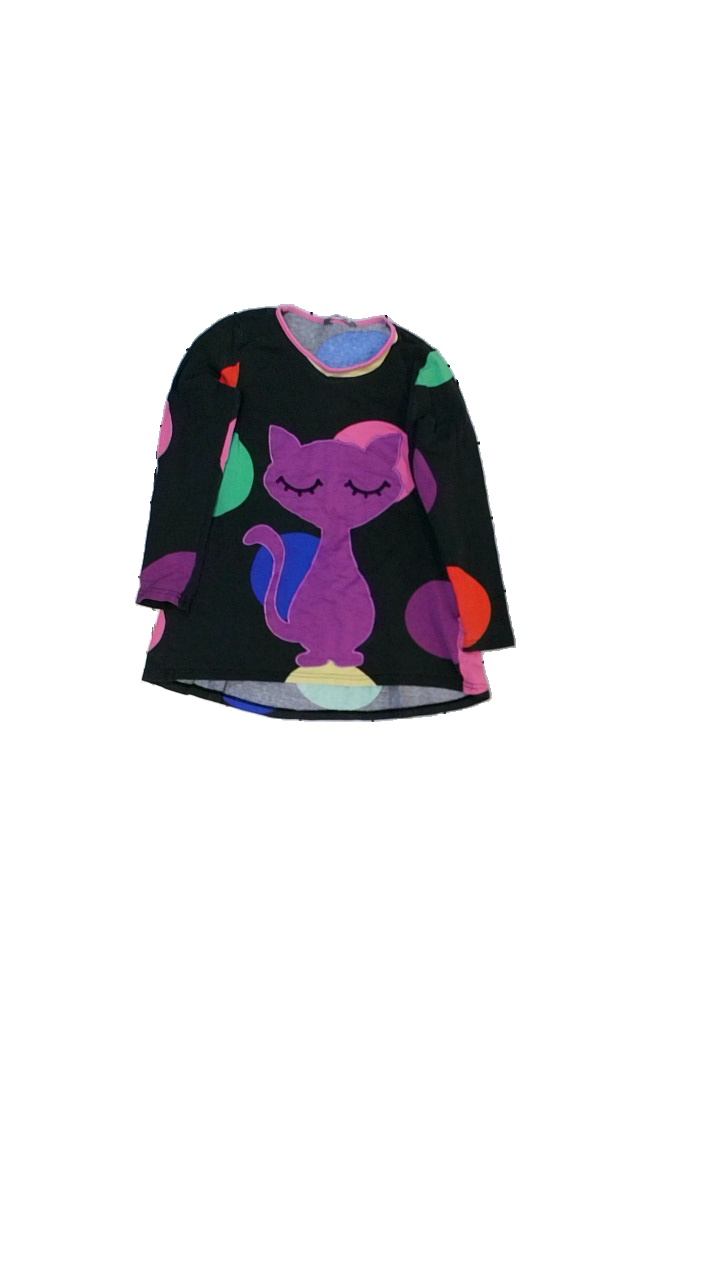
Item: Top (Children)
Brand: Lindex
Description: Top med broderi tryck och olika färger
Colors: Black, Purple, Pink, Blue, Green, Yellow
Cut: C-collar
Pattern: Embroidered
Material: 100% bomull
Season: All
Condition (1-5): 3
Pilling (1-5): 3
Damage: luddigt
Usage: Export
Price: <50